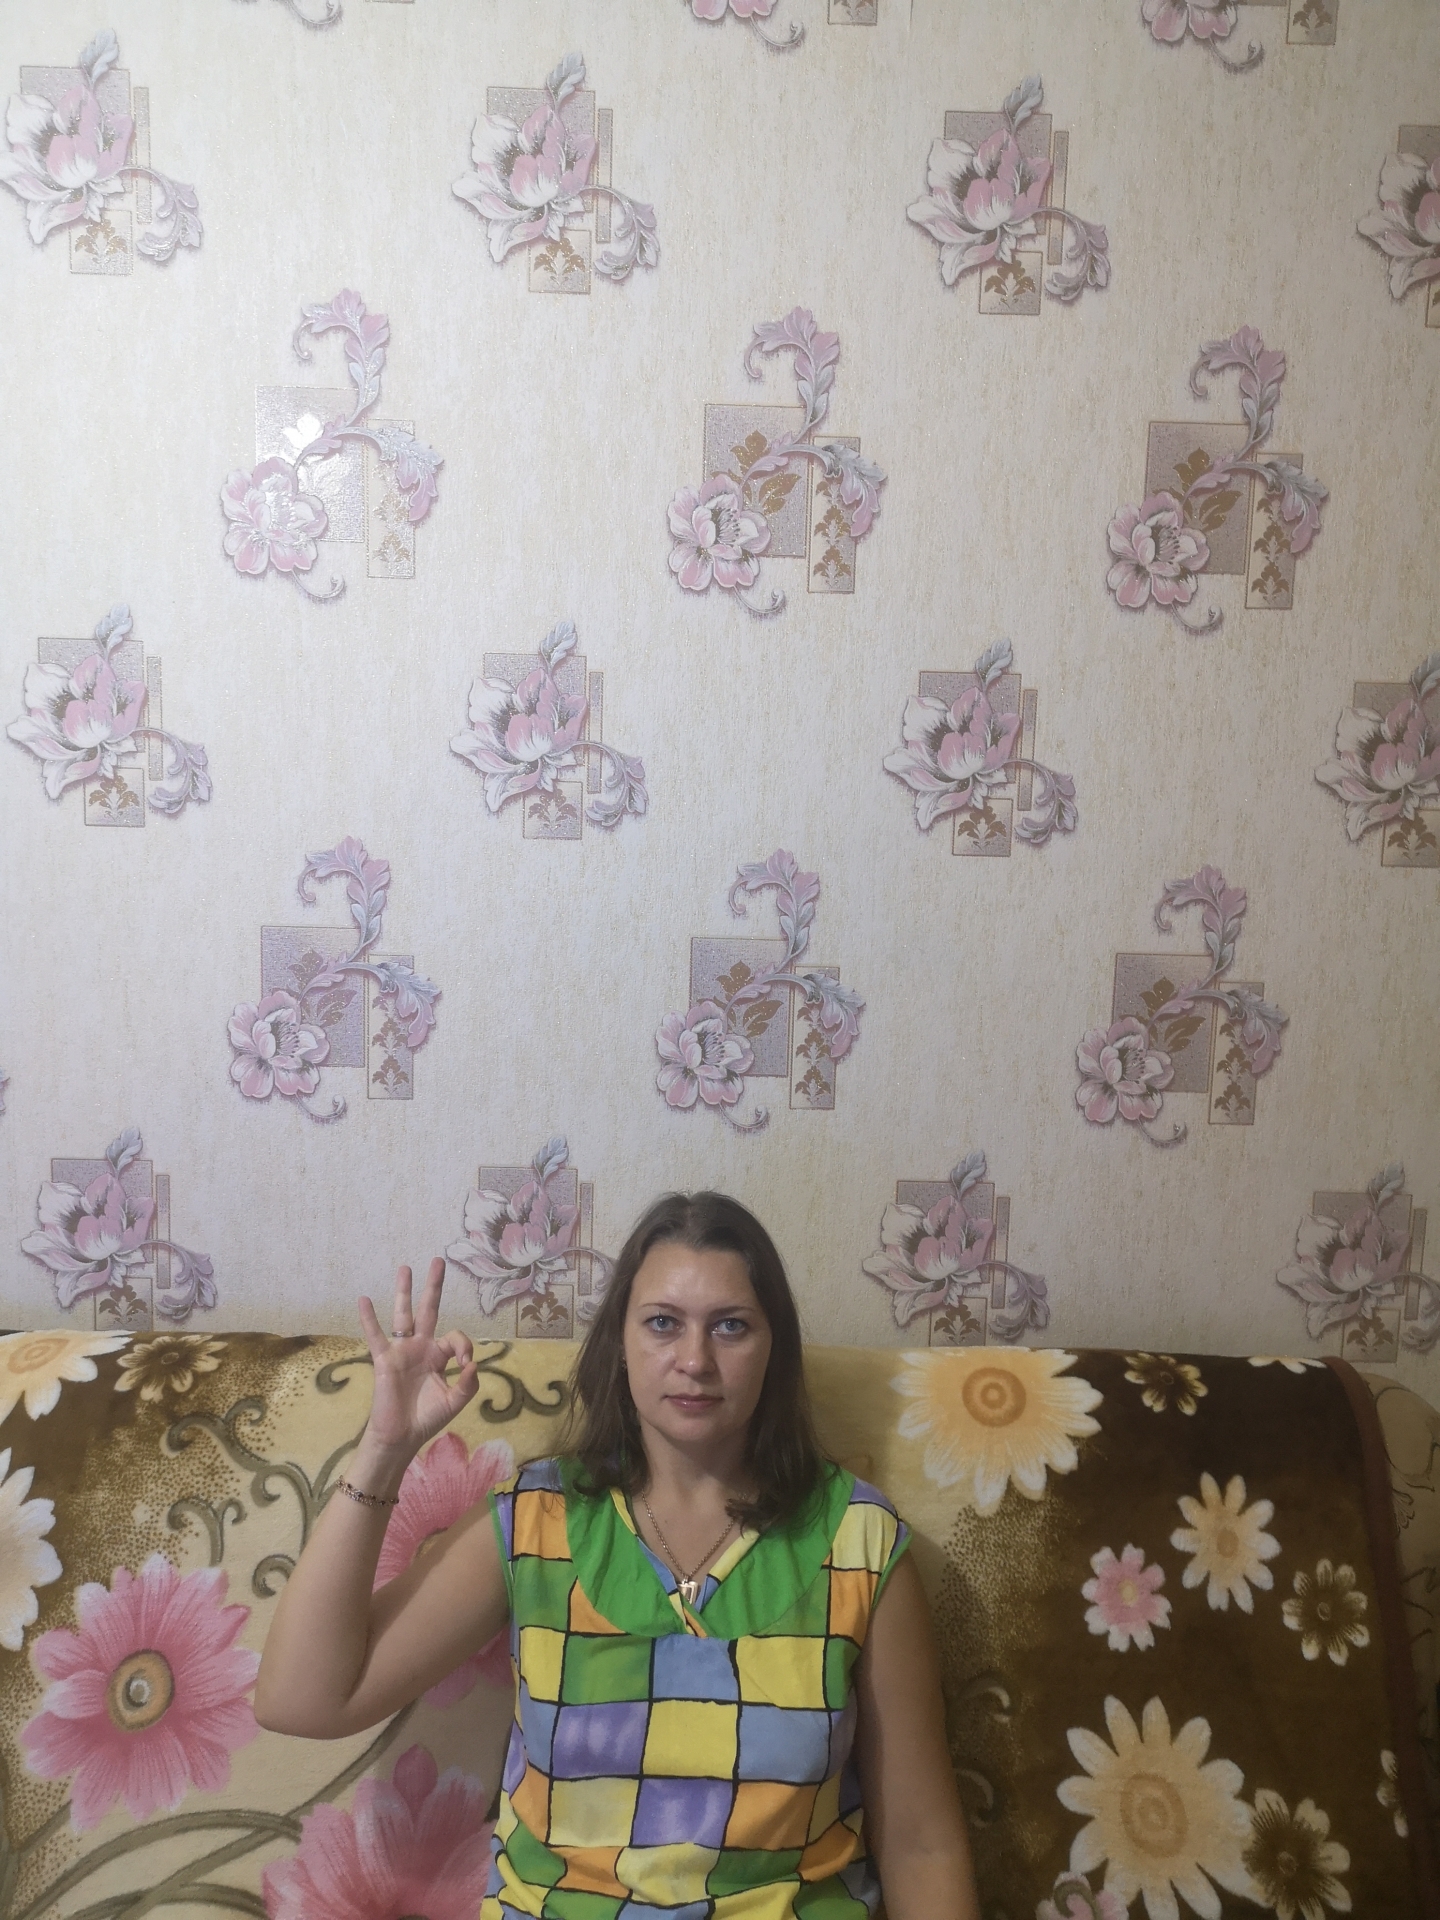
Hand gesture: ok